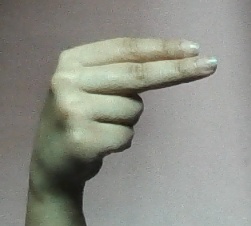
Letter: ain